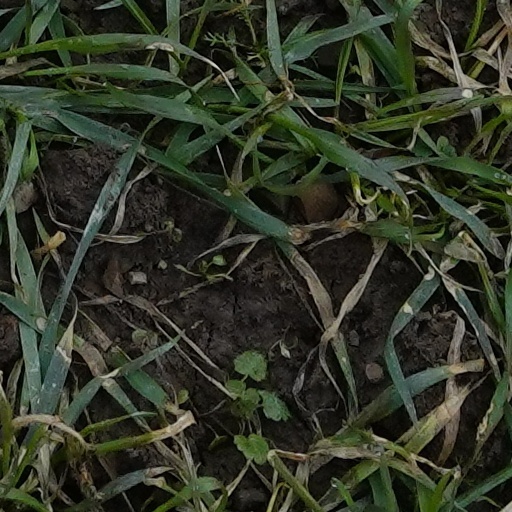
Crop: wheat